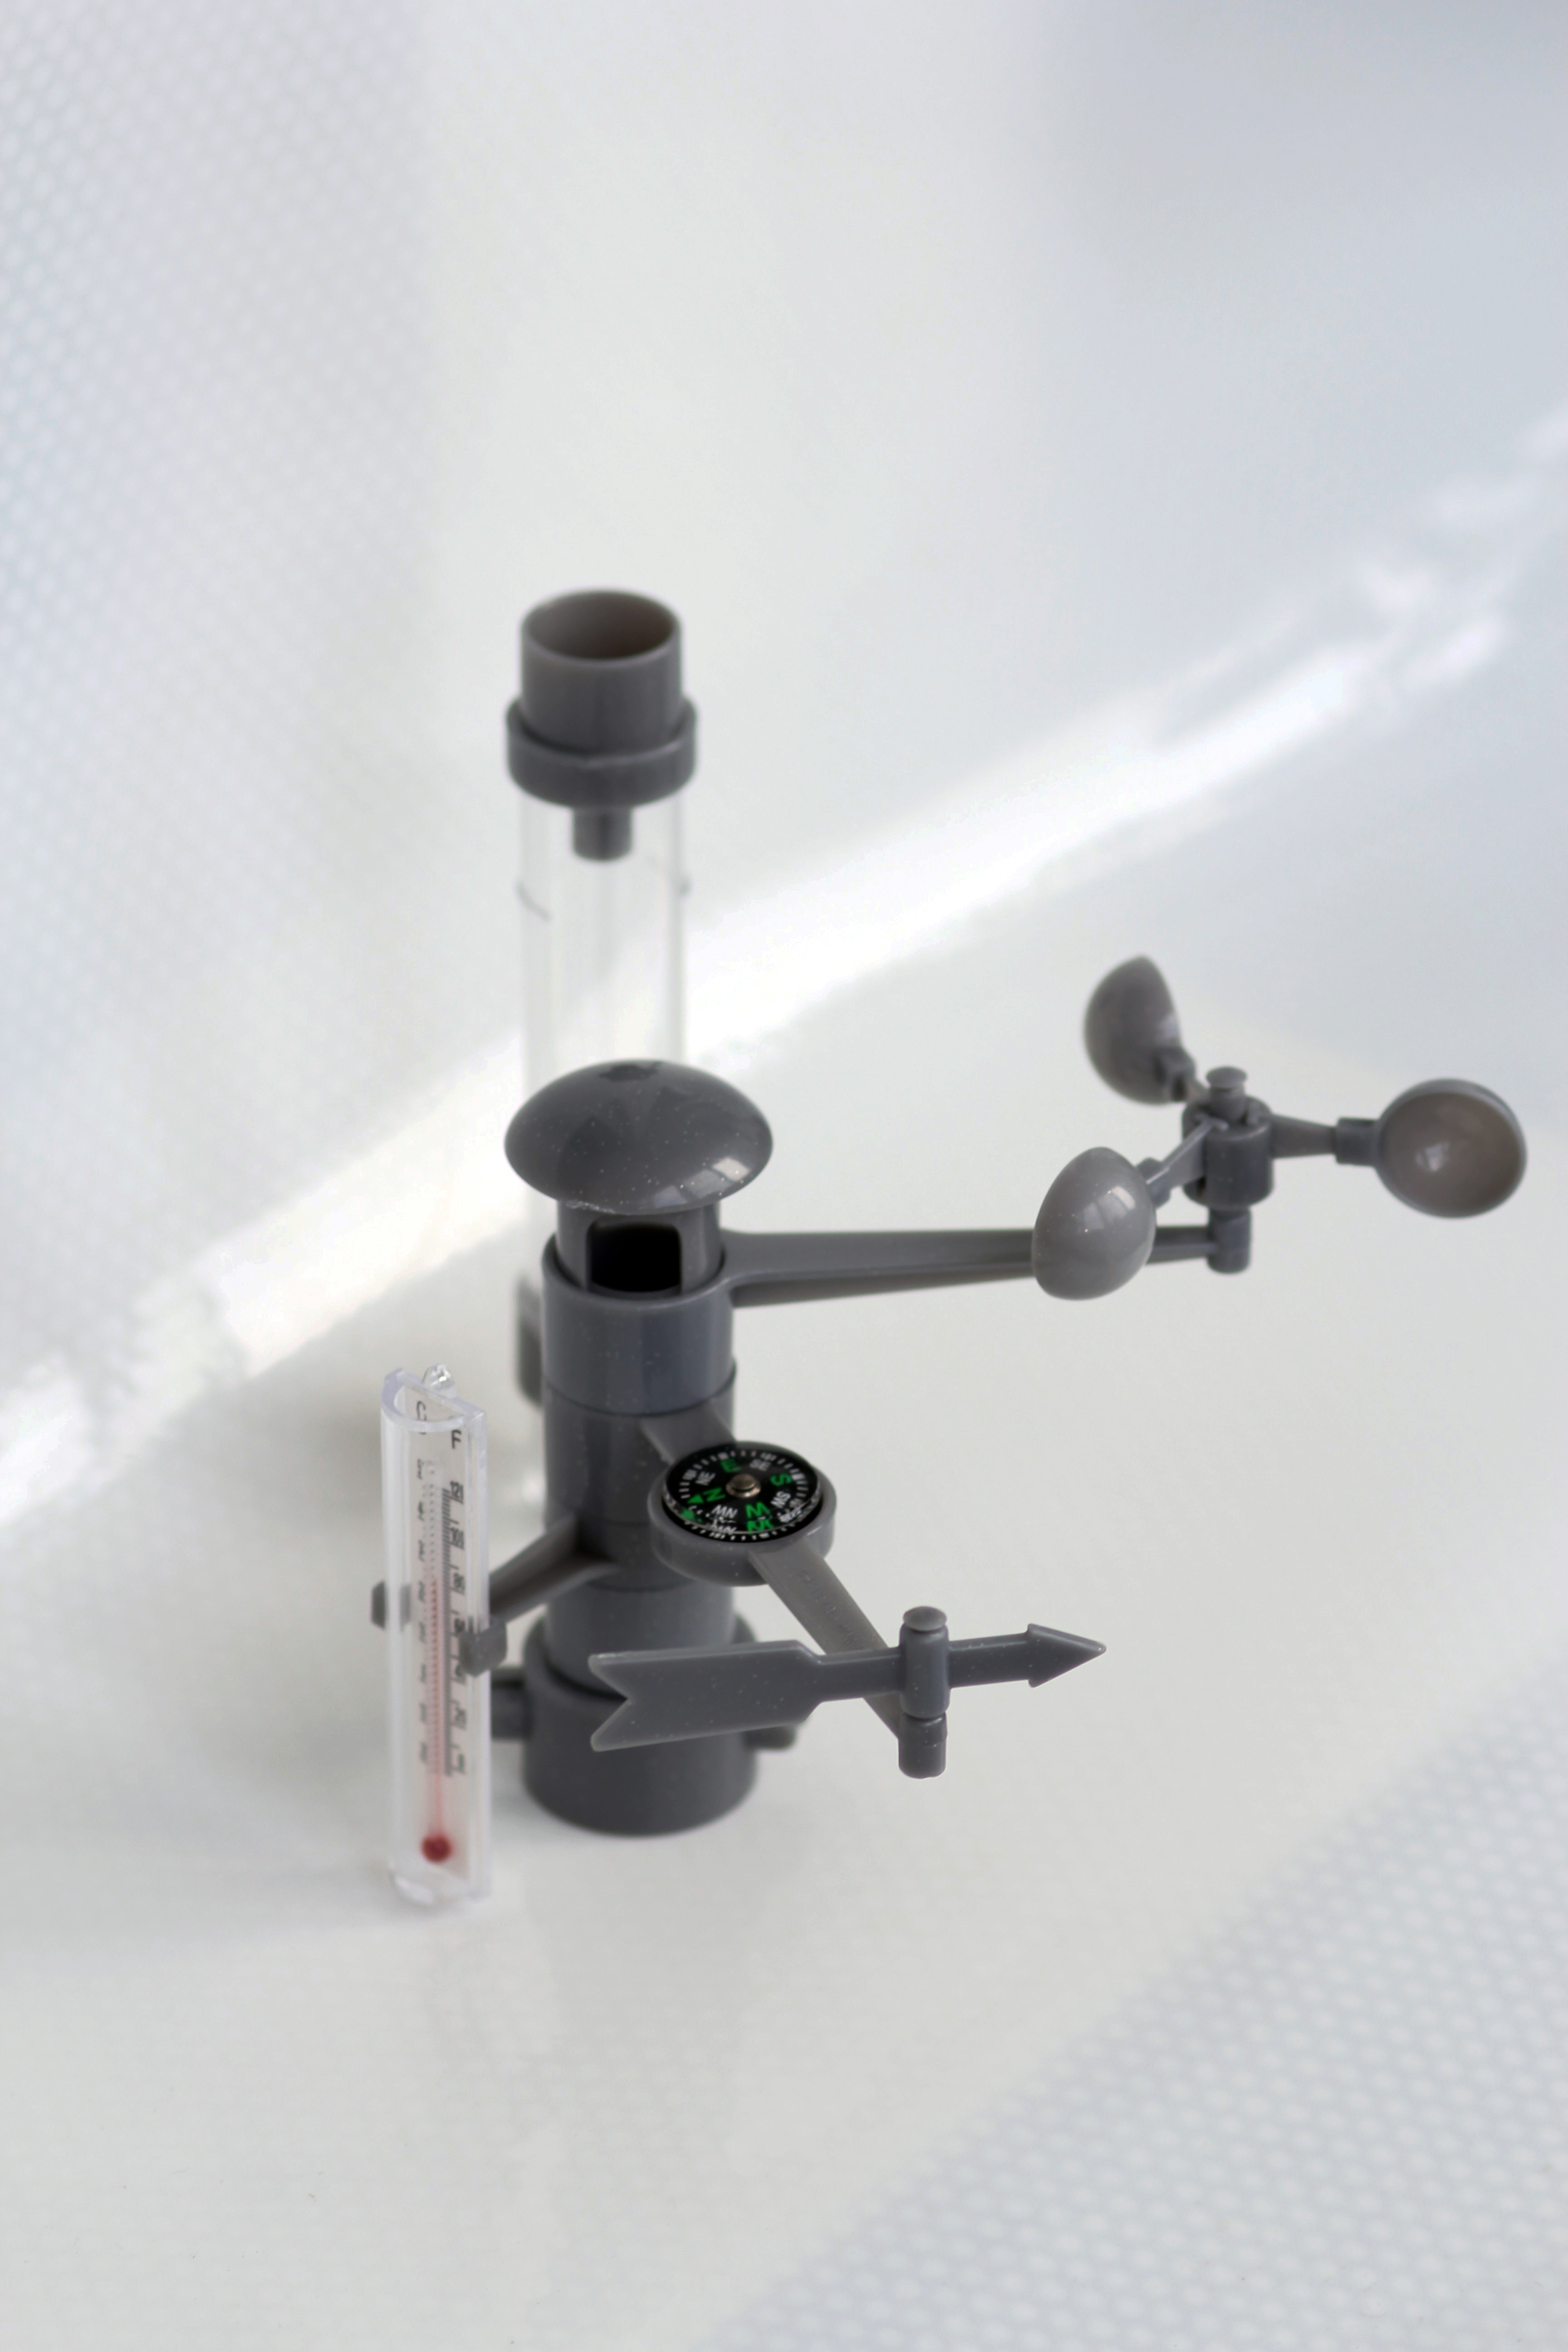
hand, rain, green, lighting, greenhouse, product, science, scientific instrument, weather vane, experience, terrarium, thermometer, sensor, scientists, weather station, anemometer, optical instrument, weather station green science, junior scientist